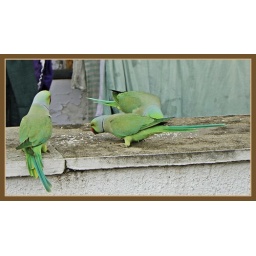
Eating rice grains kept out for them on the wall of an old building in Mumbai